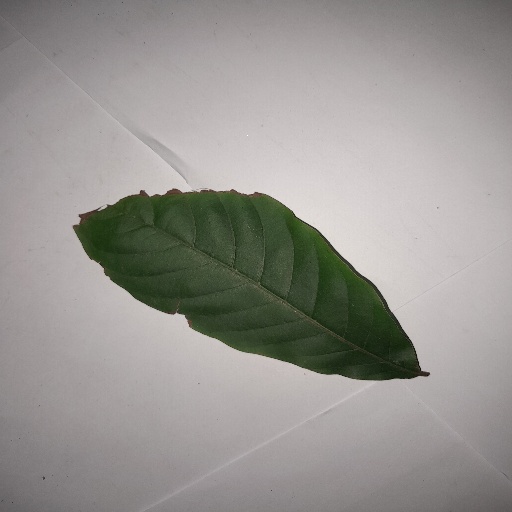
Species: HariTaki
Leaf condition: Shot Hole